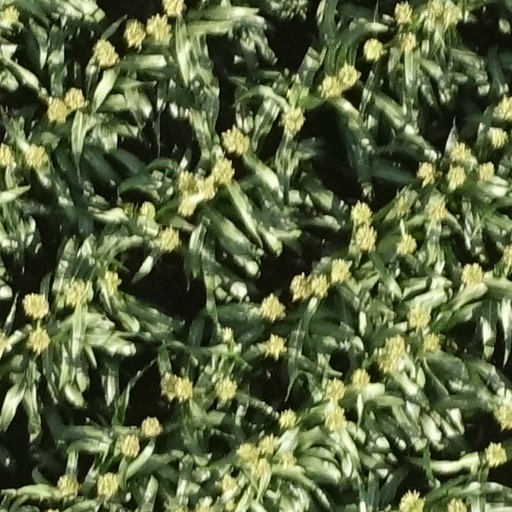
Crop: sorghum